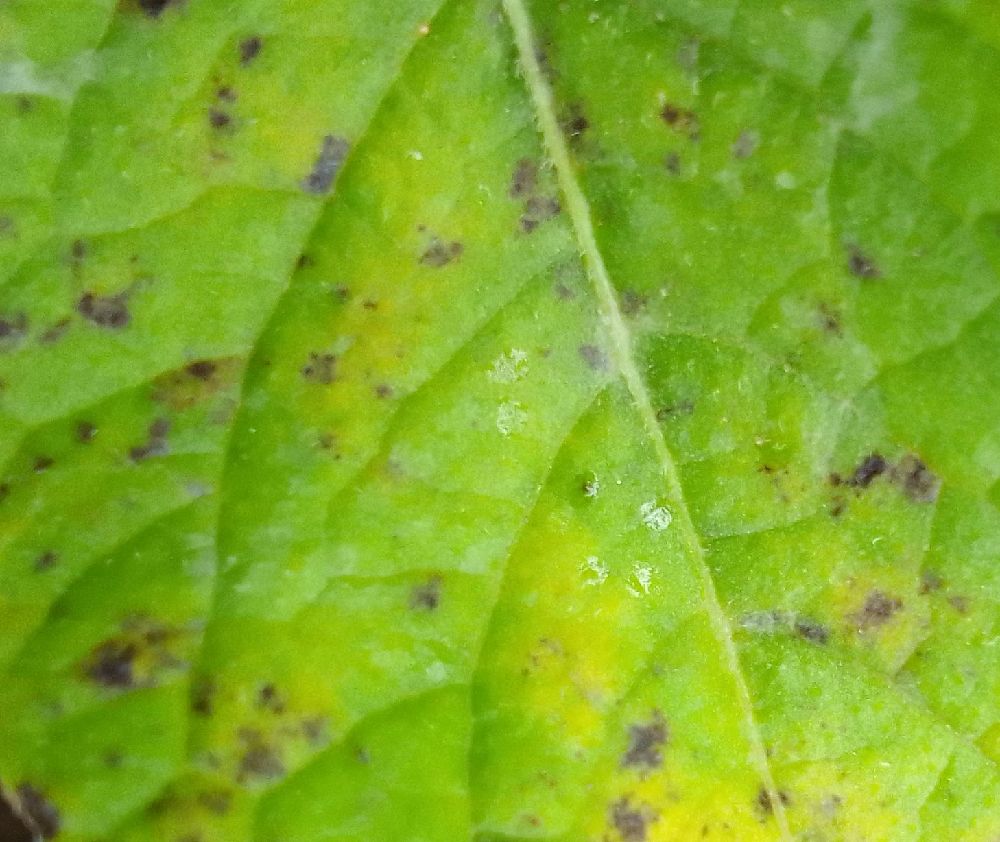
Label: Early blight